Raphael Trotman

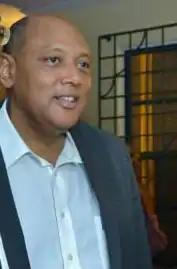
Trotman in 2014

Raphael Trotman (born 1966) is a Guyanese lawyer and politician. He was the Speaker of the National Assembly of Guyana from 2011 to 2015. He was the country's Minister for Natural Resources from 2015 to 2020.